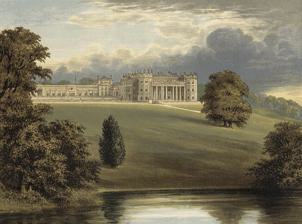
Building: Bowood House
Country: United Kingdom
Year built: 1725
Country house in the United Kingdom Bowood House from Morris's County Seats (1880). The block on the right is the "Big House", which has been demolished. The wing on the left, starting with the short tower, remains. Bowood is a Grade I listed Georgian country house in Wiltshire, England, that has been owned for more than 250 years by the Fitzmaurice family. The house, with interiors by Robert Adam , stands on extensive grounds which include a garden designed by Lancelot "Capability" Brown . It is adjacent to the village of Derry Hill , halfway between Calne and Chippenham . The greater part of the house was demolished in 1956. Since 1754 the estate has been the seat of the Earls of Shelburne, created Marquess of Lansdowne in 1784. The ninth and present Marquess is Charles Petty-Fitzmaurice . Notable guests have included Founding Father Benjamin Franklin and Mirabeau , an early leader of the French Revolution , among others. History Italianate terrace gardens at Bowood The first house at Bowood was built circa 1725 on the site of a hunting lodge , by the former tenant Sir Orlando Bridgeman, 2nd Baronet , who had purchased the property from the Crown . His grandfather Sir Orlando Bridgeman, Lord Chief Justice of the Common Pleas , had been granted the lease by Charles II . Bridgeman got into financial strife, and in 1739 under a Chancery decree , the house and park were acquired by his principal creditor, Richard Long. In 1754 Long sold it to the first Earl of Shelburne , who engaged the architect Henry Keene to extend the house. The Doric Temple folly in the landscape gardens designed by Lancelot "Capability" Brown William Petty, 2nd Earl of Shelburne , who served as Prime Minister from 1782 to 1783, was created Marquess of Lansdowne to negotiate peace with America after the War of Independence . He furnished Bowood and his London home, Lansdowne House , with superb collections of paintings and classical sculpture, and commissioned Robert Adam to decorate the grander rooms in Bowood and to add a magnificent orangery , as well as a small menagerie for wild animals where a leopard and an orangutan were kept in the 18th century. Adam also built a fine mausoleum in the park for the first earl. Adam commissioned Benjamin Carter to sculpt chimney-pieces for the house. In the 1770s the two parts of the house at Bowood (the "Big House" and the "Little House") were joined by the construction of an enormous drawing room . The Adam Room, as reinstalled at Lloyd's building , London In World War I, the 5th Marchioness set up an auxiliary Red Cross hospital in the orangery. During World War II , the Big House was first occupied by a school, then by the Royal Air Force . Afterwards it was left empty, and by 1955, it was so dilapidated that the 8th Marquess demolished it, employing architect F. Sortain Samuels to convert the Little House into a more comfortable home. Many country houses were knocked down at this period . Before it was demolished, the Adam dining room was auctioned and bought by the Lloyd's of London insurance market, which dismantled it and re-installed it as the Committee Room in its 1958 building . The room was subsequently moved in 1986 to the 11th floor of its current building , also on Lime Street in the City of London . A portico from the house was re-erected at Roath Court , Cardiff. The mausoleum was designated as Grade I listed in 1960, and the remaining parts of the main house were given the same status in 1972. 21st century Bowood House, the Little House The remaining house is still large, and the front wing is open to the public with rooms, paintings and sculpture on display. One of the rooms was the laboratory of Joseph Priestley , who discovered oxygen there on 1 August 1774. In the year 2000, Bowood House was designated an ACS National Historic Chemical Landmark in recognition of the importance of Priestley's discovery. The lake was formed at the sacrifice of a village called Manning's Hill, which to this day remains submerged. In 2007, divers found the remains of two cottages and stone walls under the water. On the grounds are an adventure playground for children aged 12 and under, a large waterfall, and many gardens incorporating 2 miles (3.2 km) of rhododendron walks in May and June, and carpets of daffodils , narcissi and bluebells in spring. Park and gardens Stairway on the Terrace Gardens Side view of Bowood House Bowood was laid out over 2,000 acres (8 km 2 ) in the 1760s. It replaced an earlier, more formal garden of avenues and wildernesses . Brown's design encompasses a sinuous lake (almost 1 km long), with lawns sloping gently down from the house, and drifts of mature trees. Submerged in the lake are foundations of cottages forming the Mannings Hill hamlet, rediscovered by divers in 2007 in shallow but heavily sedimented water. Brown planted an arboretum of rare trees in the Pleasure Grounds behind the walled garden, and these were added to in the mid-19th century when a pinetum was begun. It was at about this time that the Doric Temple folly , originally situated by Brown in the Pleasure Grounds, was moved to its present position beside the lake. In 1766, Lady Shelburne visited the landscape garden created by Charles Hamilton on his Surrey estate, Painshill Park . Hamilton was then asked to improve on Capability Brown's design. Working with Josiah Lane, the artisan stonemason who had built a cascade and grotto at Painshill Park, in the 1780s Hamilton added a cascade, grottoes and a hermit's cave to the lakeside. The Italianate terrace gardens on the south front of the house were commissioned by the 3rd Marquess. The Upper Terrace, by Sir Robert Smirke , was completed in 1818, and the Lower, by George Kennedy, was added in 1851. Originally planted with hundreds of thousands of annuals in intricate designs, the parterres are now more simply planted. In 1987 the formal garden, pleasure ground, park and woodland were listed as Grade I on the Register of Historic Parks and Gardens of special historic interest in England . A golf course was laid out towards the west of the park in the late 1990s and a hotel was opened nearby on the Home Farm site in 2009. Lansdowne residents Bowood House in 1905; today only the orangery wings on the left remain, was part of the Destruction of country houses in 20th-century Britain Bowood House is the stately home of the Lansdowne family and has been the residence of: John Petty, 1st Earl of Shelburne (1706–1761) William Petty Fitzmaurice, 2nd Earl of Shelburn & 1st Marquess of Lansdowne , (1737–1805) John Henry Petty Fitzmaurice, 2nd Marquess of Lansdowne (1765–1809) Henry Petty-Fitzmaurice, 3rd Marquess of Lansdowne , (1780–1863) Henry Charles Petty-Fitzmaurice, 4th Marquess of Lansdowne (1816–1866) Henry Charles Keith Petty-Fitzmaurice, 5th Marquess of Lansdowne , (1845–1927) Henry William Edmund Petty-Fitzmaurice, 6th Marquess of Lansdowne (1872–1936) Charles Hope Petty-Fitzmaurice, 7th Marquess of Lansdowne (1917–1944) George John Charles Petty-Fitzmaurice, 8th Marquess of Lansdowne (1912–1999) Charles Petty-Fitzmaurice, 9th Marquess of Lansdowne (b. 1941) Simon Henry George Petty-Fitzmaurice, Earl of Kerry (b. 1970) References